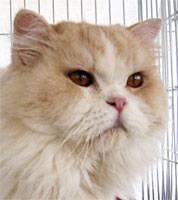
cat